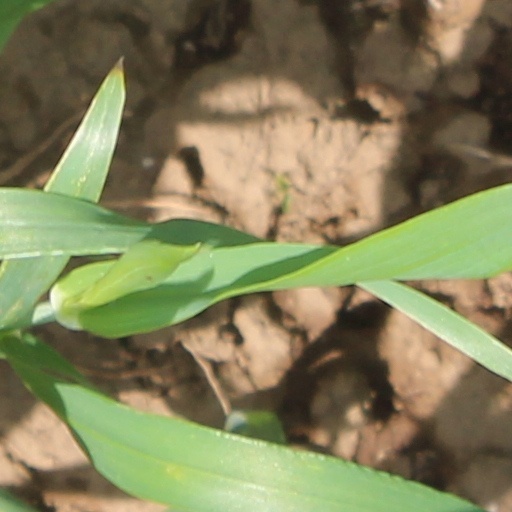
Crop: wheat